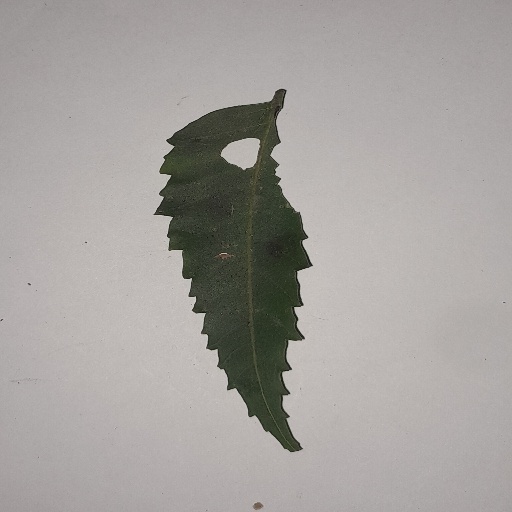
Species: Neem
Leaf condition: Shot Hole Leaf